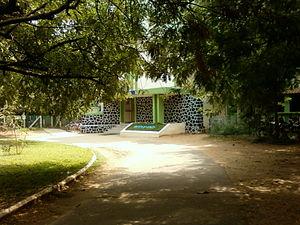
L'Institut indien de technologie de Madras est un institut public d'ingénierie situé à Chennai, au Tamil Nadu. Etant l'un des instituts indiens de technologie, il est reconnu comme Institut d'Importance Nationale. Créé en 1959 avec l'assistance technique et financière de l'ancien gouvernement de l'Allemagne de l'Ouest, c'est le troisième IIT établi par le gouvernement de l'Inde.